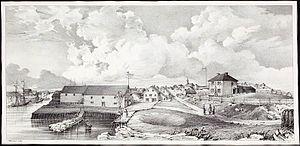
Greenspond (Terre-Neuve)